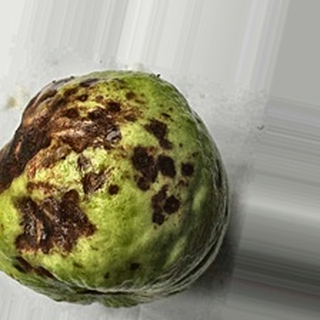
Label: guava_anthracnose